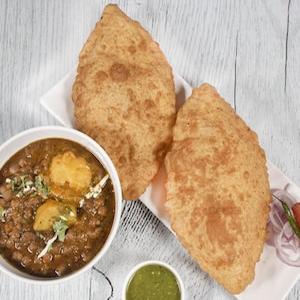
Dish: cholebhature